Ruth Brown (librarian)

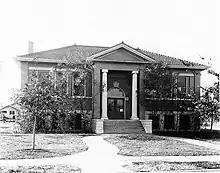
The original Bartlesville Public Library where Ruth Brown worked.

In 1946, Brown helped established the Committee on the Practice of Democracy (COPD) in Bartlesville. The COPD worked to improve "relations among people of all race [and] to foster improvement of conditions arising out of discrimination based on race, creed, or color." Later the same year, the Bartlesville chapter of COPD affiliated with the Congress of Racial Equality (CORE), becoming the only chapter of CORE below the Mason–Dixon line. The group recruited an African-American doctor to live and work in the black community of Bartlesville. They, together with the YWCA, sponsored interracial conferences and seminars.